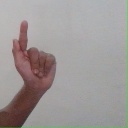
अक्षर: ळ